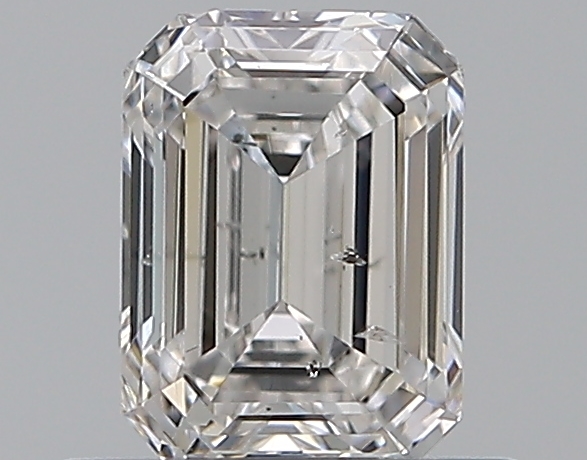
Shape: emerald
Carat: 0.7
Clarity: SI2
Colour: F
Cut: VG
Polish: EX
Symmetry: GD
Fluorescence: N
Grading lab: GIA
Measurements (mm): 5.73 x 4.26 x 2.87